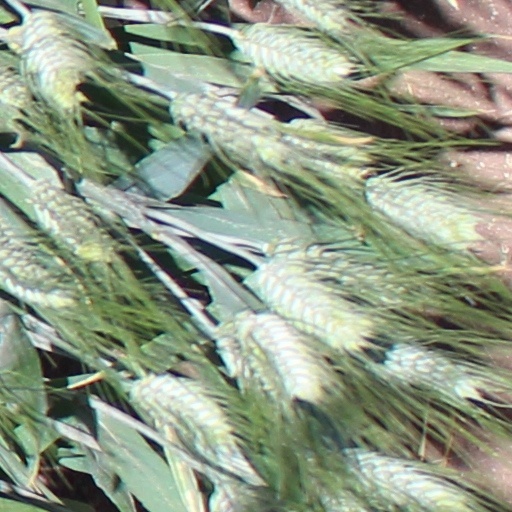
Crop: wheat